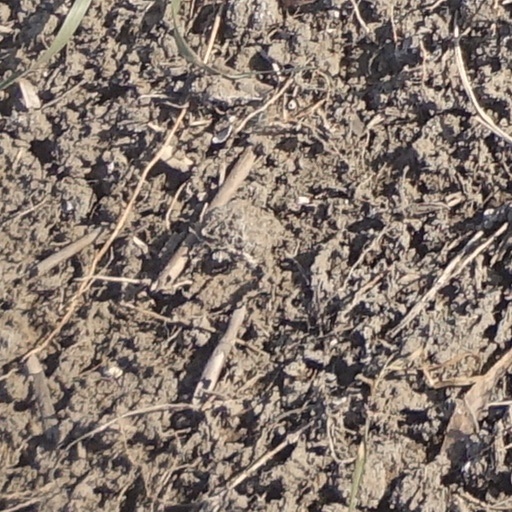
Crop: wheat